Australian Institute of Management Education and Training

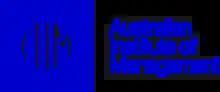
AIM

The Australian Institute of Management Education and Training Pty Ltd, commonly known as AIM or AIMET, is an Australian education provider. Its courses include business, management and leadership. AIM offers short courses, nationally accredited qualifications, post-graduate higher education and corporate solutions. Campuses and offices are located in New South Wales, Australian Capital Territory, Queensland, South Australia and Victoria.